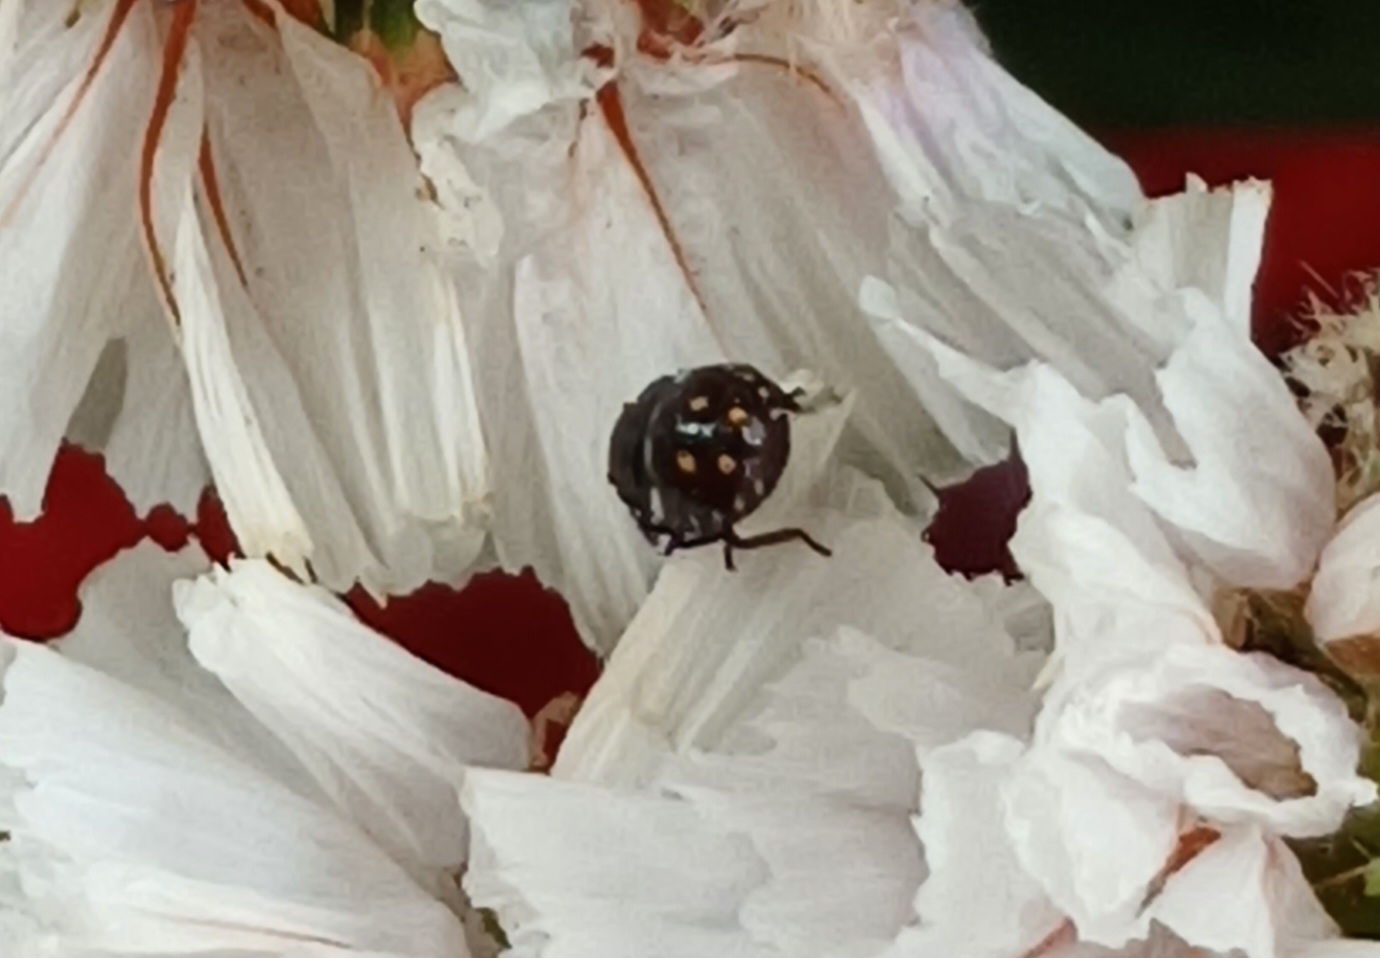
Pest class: stink_bug